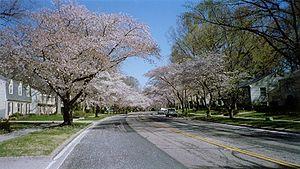
Crofton est une census-designated place située dans le comté d'Anne Arundel, au Maryland.